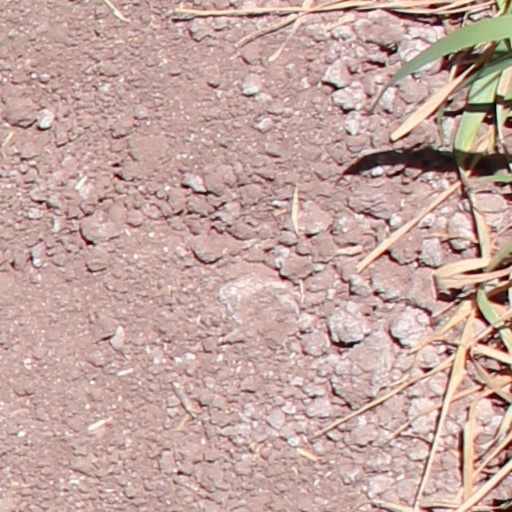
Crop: wheat